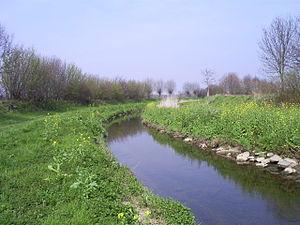
Vloedgraaf
Le Vloedgraaf est un ruisseau néerlandais du Limbourg néerlandais et un affluent du Geleenbeek, donc un sous-affluent de la Meuse.